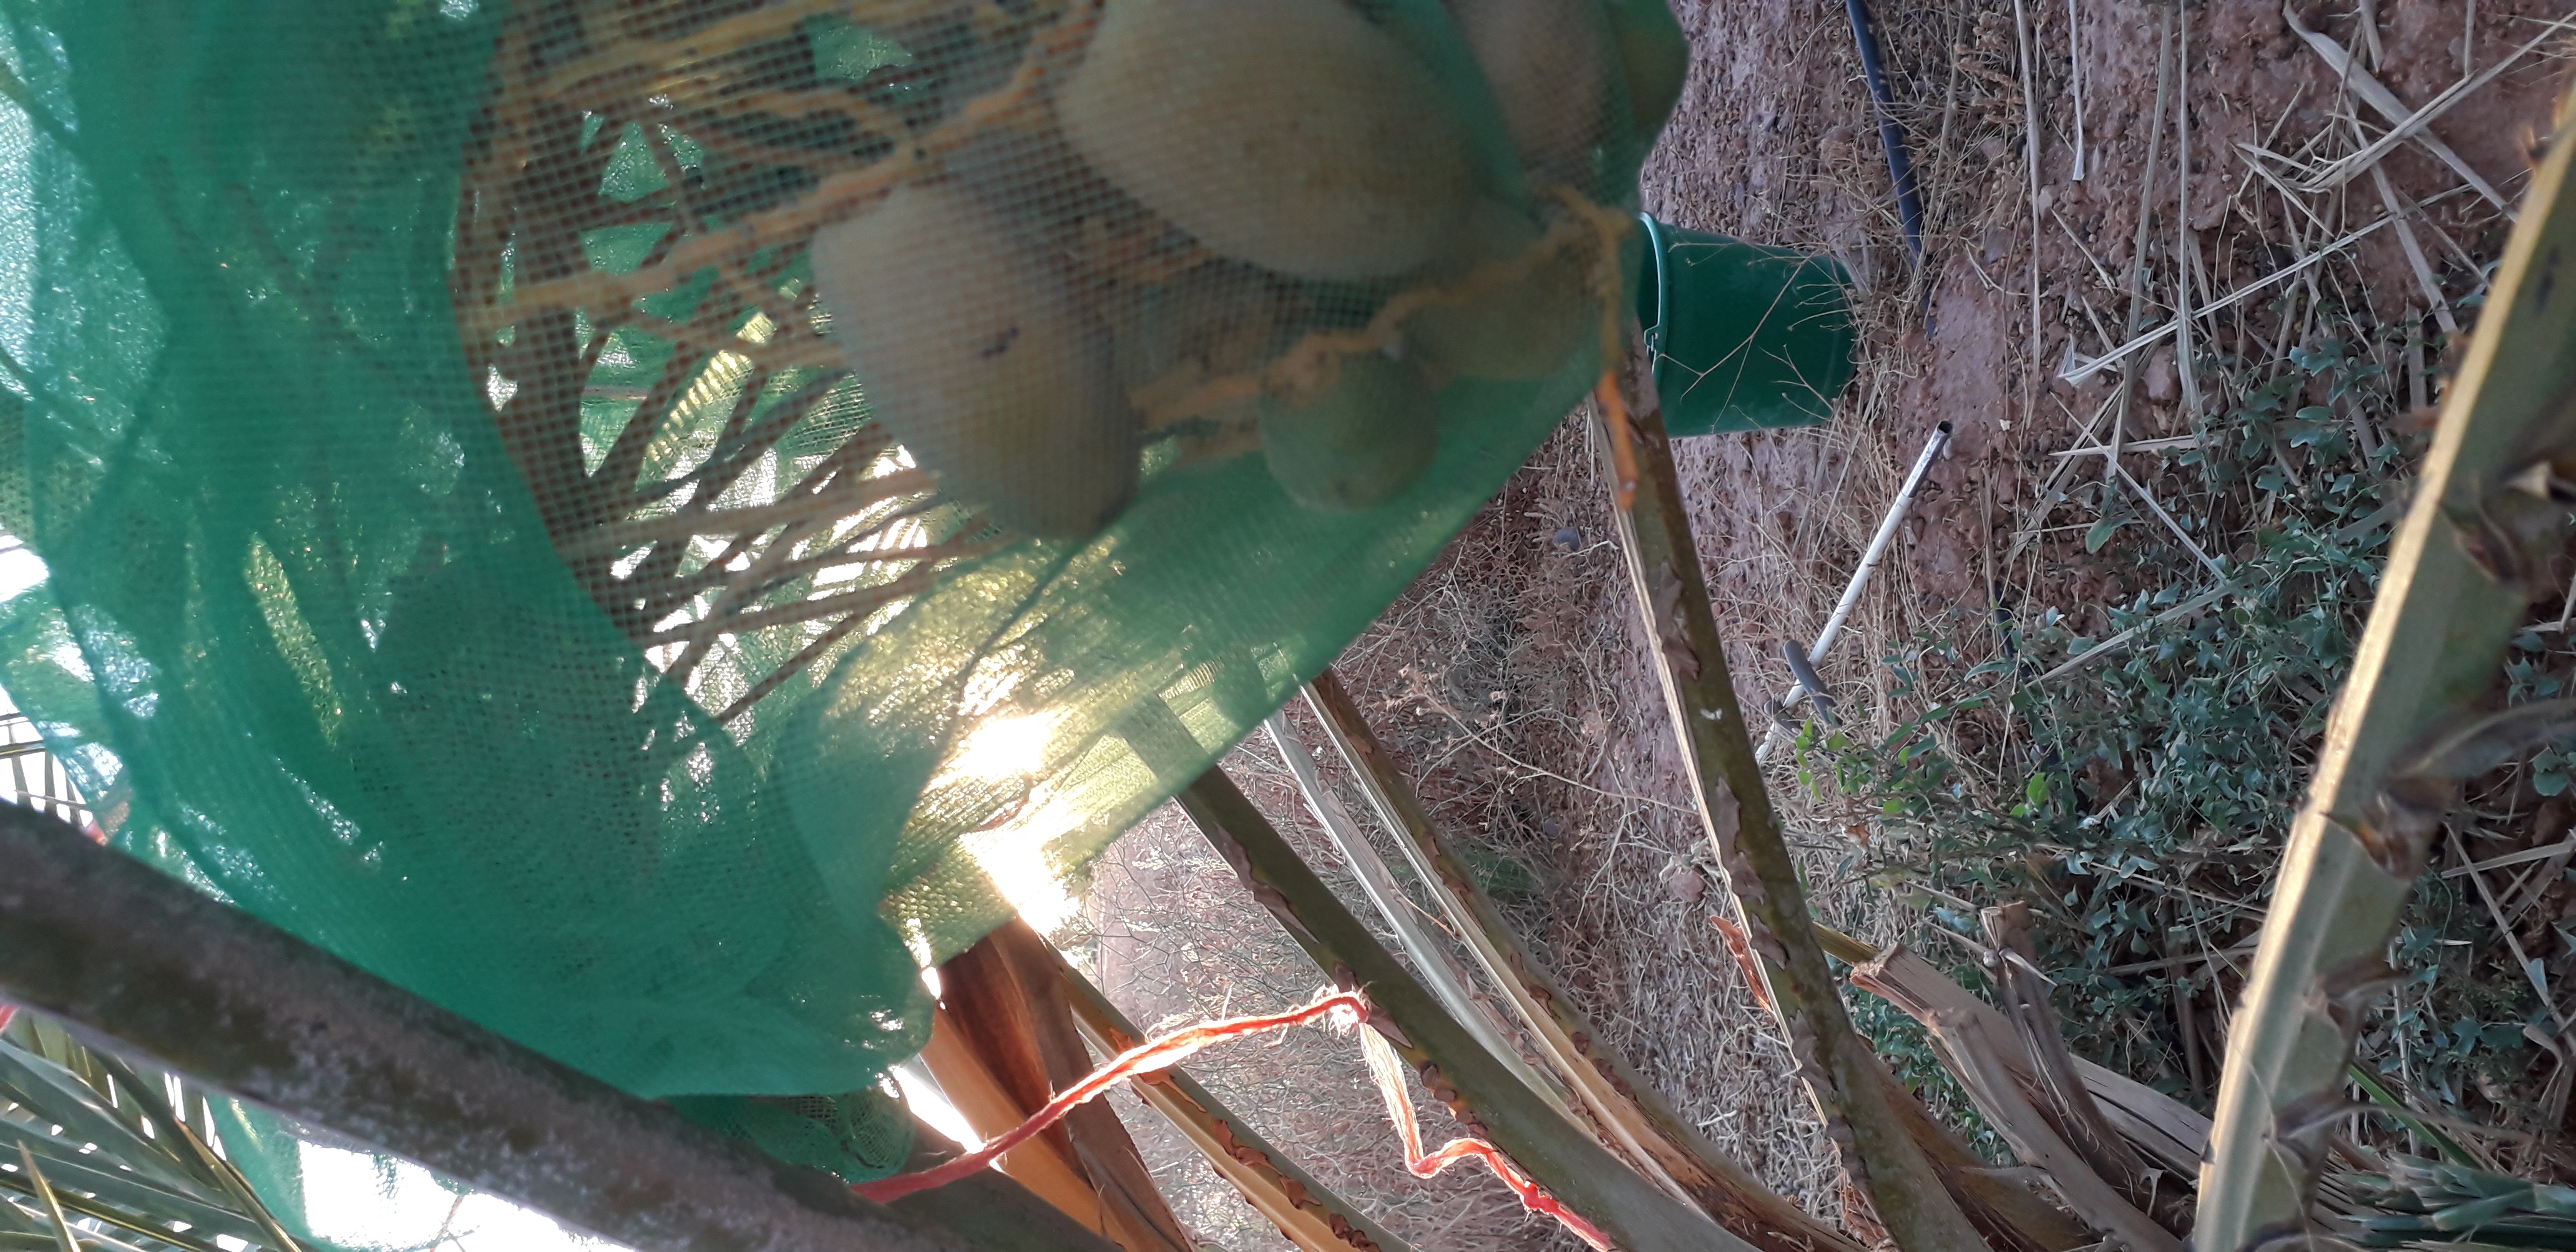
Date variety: Boumajhoul